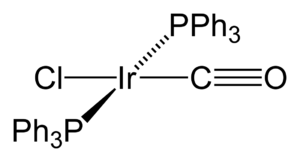
Iridium / Forbindelser
Vaska's complex
Formel af kemisk forbindelse: iridium atom i midten bundet til to P-PH3 grupper, og til et kloratom og til en C-O gruppe.
Iridium er det 77. grundstof i det periodiske system, og har det kemiske symbol Ir: Under normale tryk- og temperaturforhold optræder dette overgangsmetal som et hårdt og skørt sølvskinnende metal med høj massefylde. Iridium udgør sammen med osmium og platin de tunge platinmetaller.